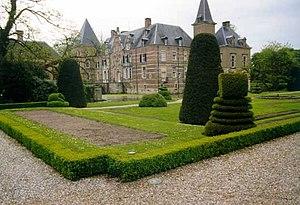
Le comte Unico Wilhelm van Wassenaer est un diplomate et compositeur hollandais de musique baroque.